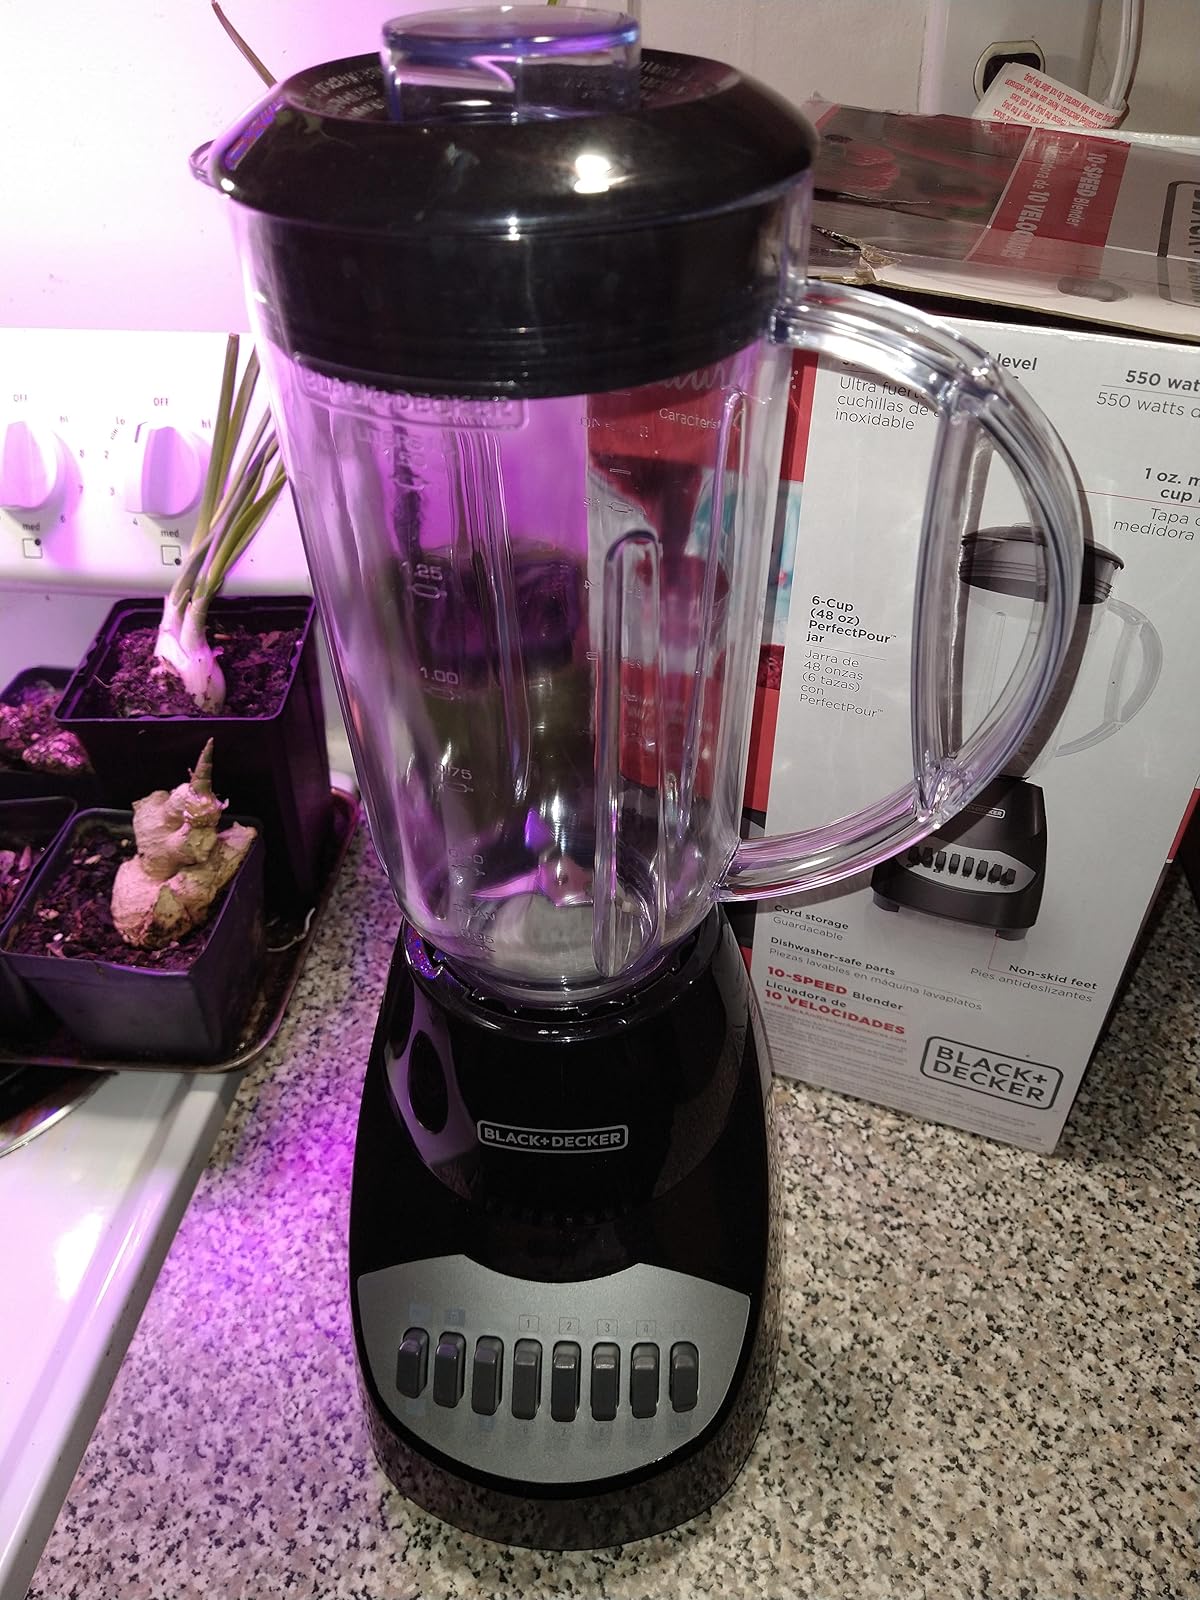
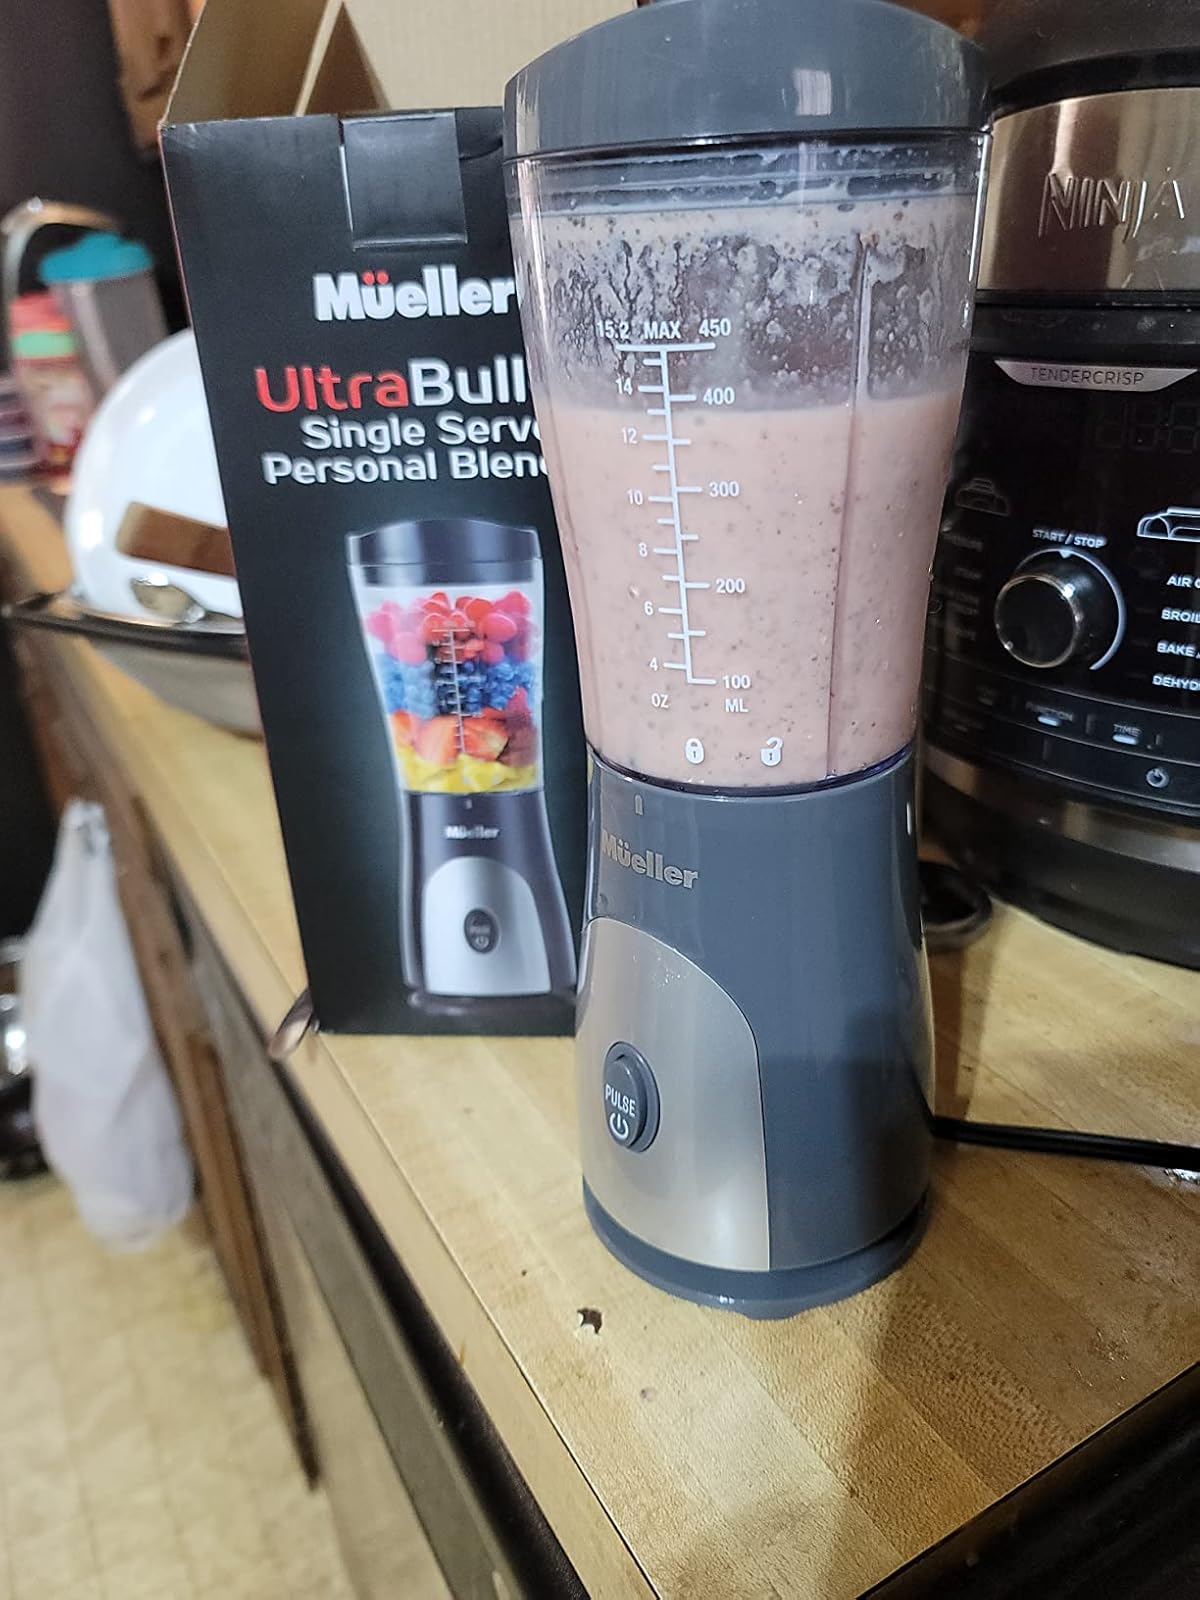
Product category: items_blender
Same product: no